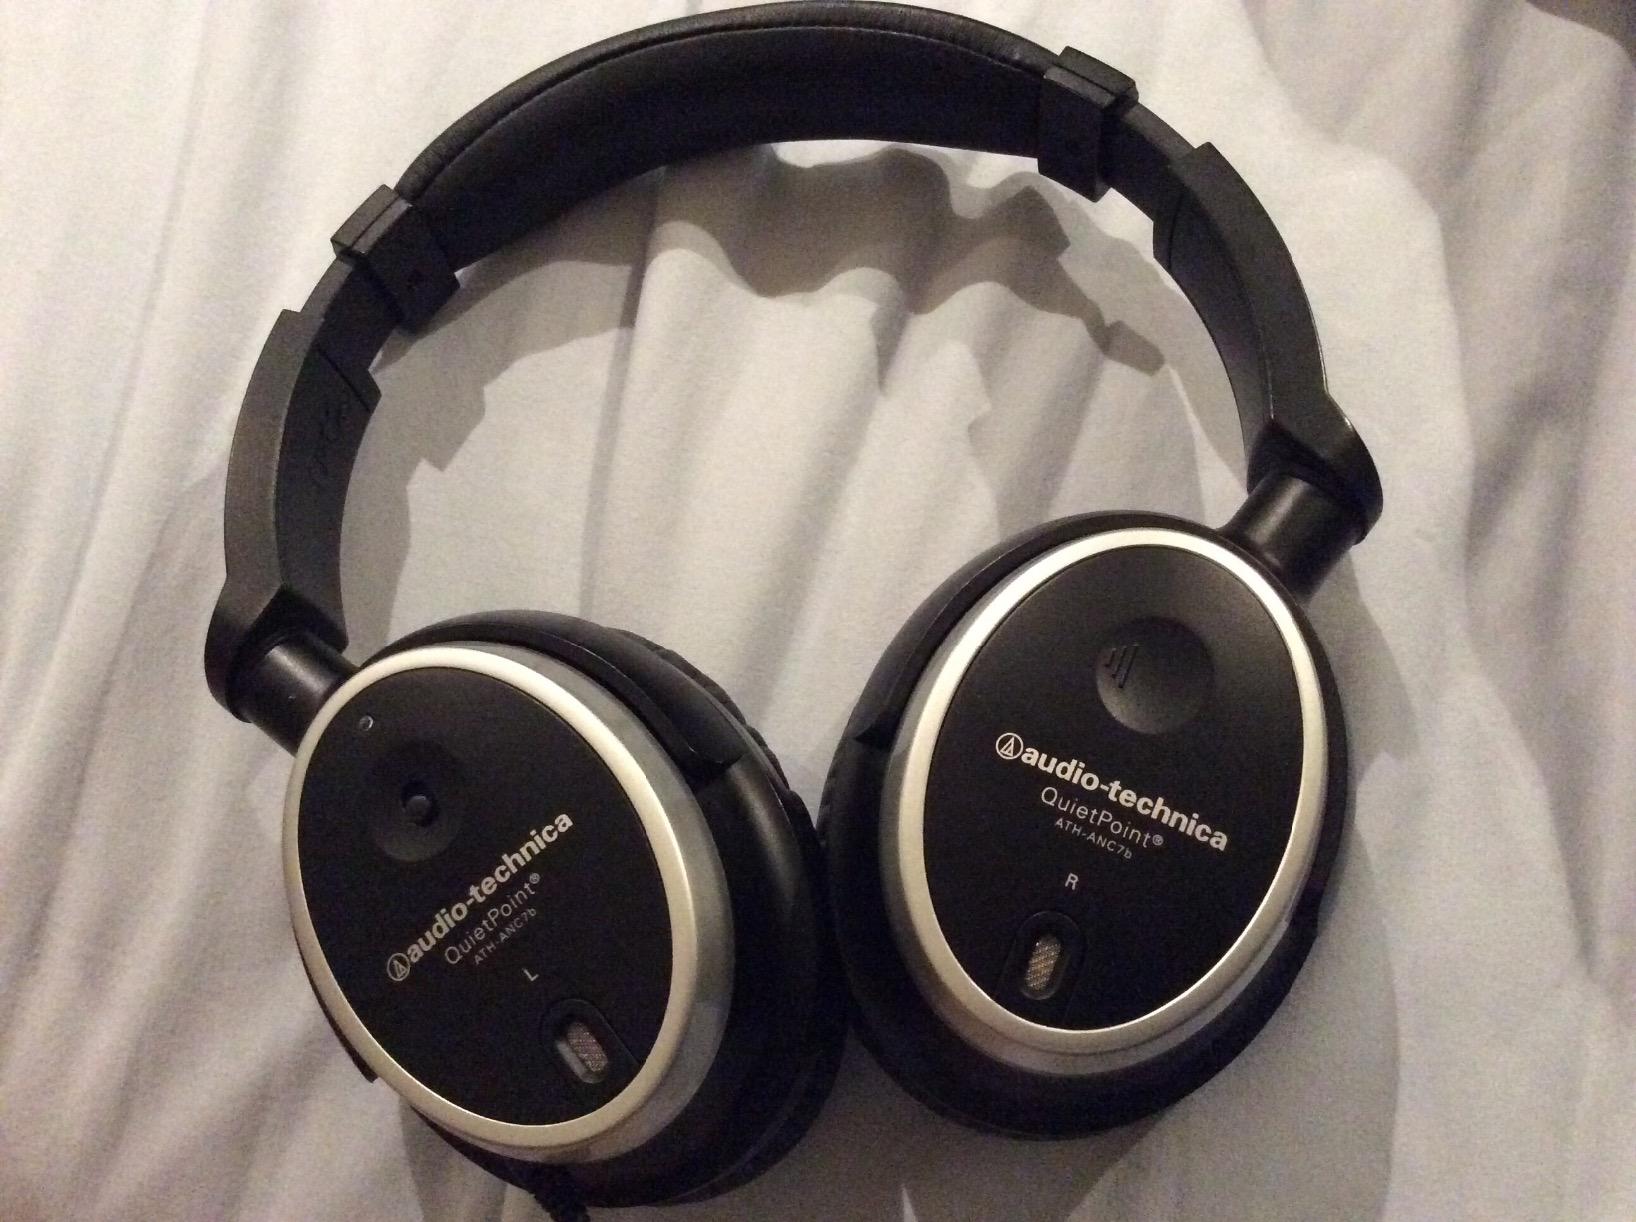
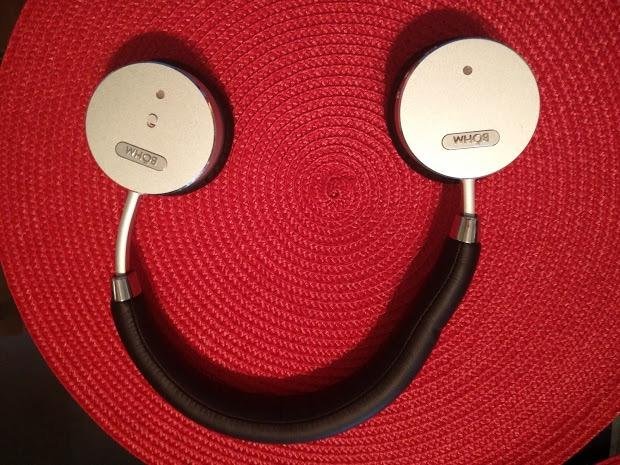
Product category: headphones
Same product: no